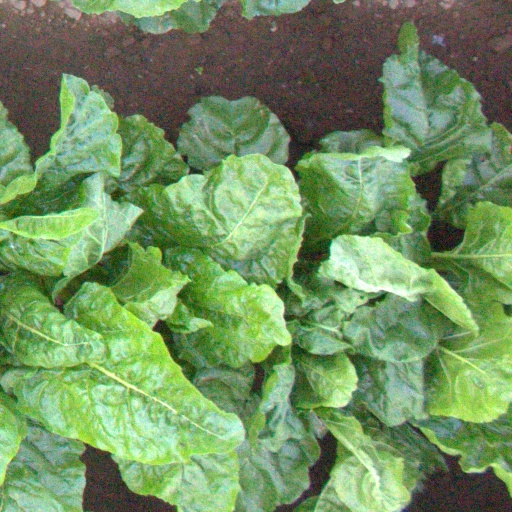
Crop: sugar beet